Jéssica de la Peña

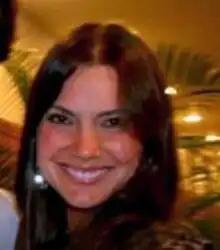
Jéssica de la Peña

Jéssica Annais de la Peña Camargo (born November 13, 1977) is a Colombian television presenter and journalist.